Traverse (climbing)

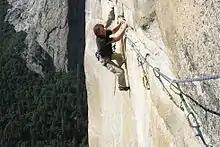
The 'following climber' negotiates a traverse section on El Capitan.

Some rock climbing routes have traverse sections that move horizontally for a period. There are many reasons for this including avoiding or side-stepping challenges whose grade is too hard (e.g. a major roof or a very 'blank' section of rock), or trying to follow a crack climbing route where a set of cracks run out and the climbers must move horizontally for a period to find the next set of cracks to continue upward. The term 'direttissima' (or 'direct') is used for refinements of climbing routes that dispense with traverses and rise vertically upward in the straightest possible line from the ground to the top.